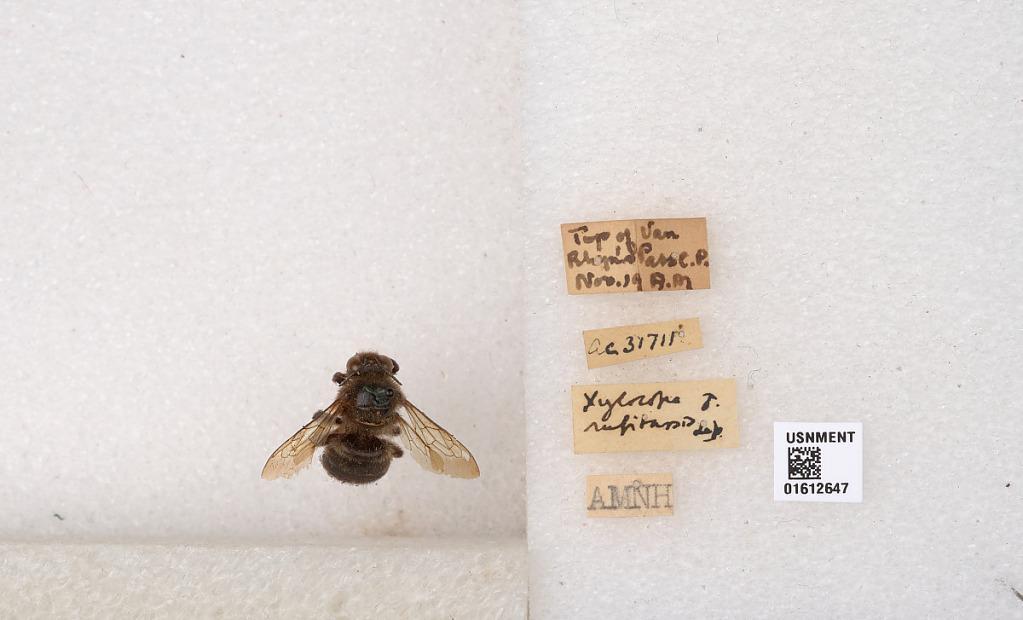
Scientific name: Xylocopa
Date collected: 1919-11-1
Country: South Africa
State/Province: Northern Cape
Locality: Top of Van Rhyn's Pass C.P.